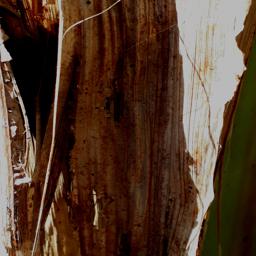
Label: BACTERIAL SOFT ROT